2022 in Japan

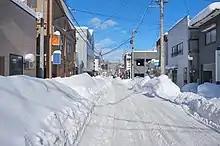
Snowy street in Noshiro, Akita Prefecture, on January 21, 2022

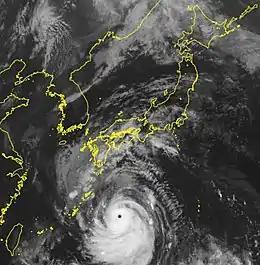
Typhoon Nanmadol approaching Japan

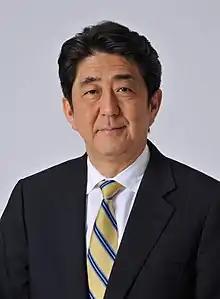
Shinzo Abe, former two-time Prime Minister of Japan from 2006 and 2007 and again from 2012 to 2020, was assassinated while he giving a speech at the upper election campaign in Nara, which had increased media scrutiny.

In the fourth year of Reiwa Memoriam despite Japanese demographic and aging crisis (and during the first 16-month-period of COVID-19 Omicron variant) in the country, among top 12 famous Japanese people who passed away peacefully due to illness and old age, including Toshiki Kaifu, Shintaro and , Jun Kondō, Akira Takarada, Nobuyuki Idei, Yoko Shimada, Issey Miyake, Hanae Mori, Kazuo Inamori, Antonio Inoki, Ichiro Mizuki, and . While unfortunately, among top 5 famous Japanese people who died of tragic events, including Hiroyuki Watanabe and Ryuhei Ueshima both from suicides, "Yu-Gi-Oh!" creator Kazuki Takahashi from accidential drowning, former Japanese Prime Minister Shinzo Abe from murder, and Kōji Nakamoto from traffic jam accident.